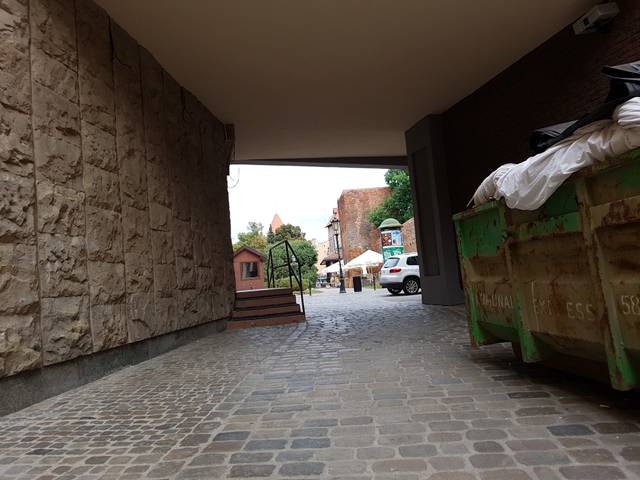
Region: Poland
Coordinates: 54.351, 18.649